Rupert Spira

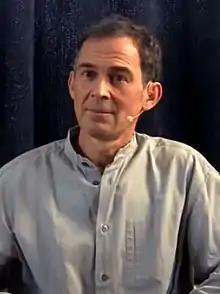

Rupert Spira (born 1960) is an English philosopher, author and potter, based in Oxford, UK. He is a proponent of nonduality and what he terms 'the Direct Path'.